Desert Hot Springs, California

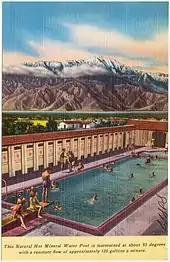
1950s postcard promoting tourism

Desert Hot Springs became a tourist destination in the 1950s because of its small spa hotels and boutique hotels. The city is popular with "snowbirds." Realtors arrived to speculate, and thousands of lots were laid out over a six-square mile area. Some homes were bought by retirees, and the area was incorporated as a city in 1963, with 1,000 residents.